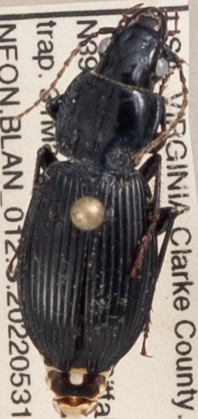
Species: Pterostichus stygicus
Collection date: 2022-05-31
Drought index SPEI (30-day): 1.416
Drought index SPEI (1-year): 0.156
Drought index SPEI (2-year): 0.42